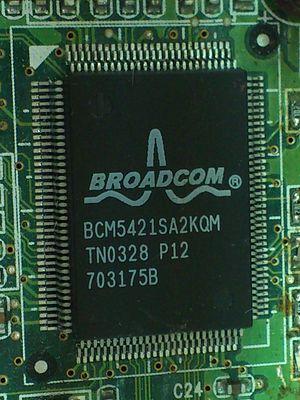
Broadcom Corporation est une entreprise américaine de l'industrie de l'électronique, qui développe des semi-conducteurs utilisés dans divers équipements de télécommunications.